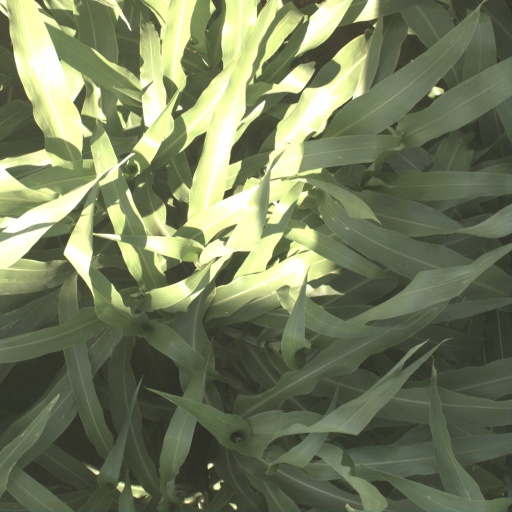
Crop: sorghum